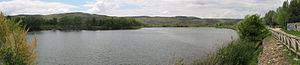
Velilla de San Antonio est une ville espagnole située à 32 km au sud est de Madrid, limitrophe de Mejorada del Campo et située dans la région appelée le Corredor del Henares.